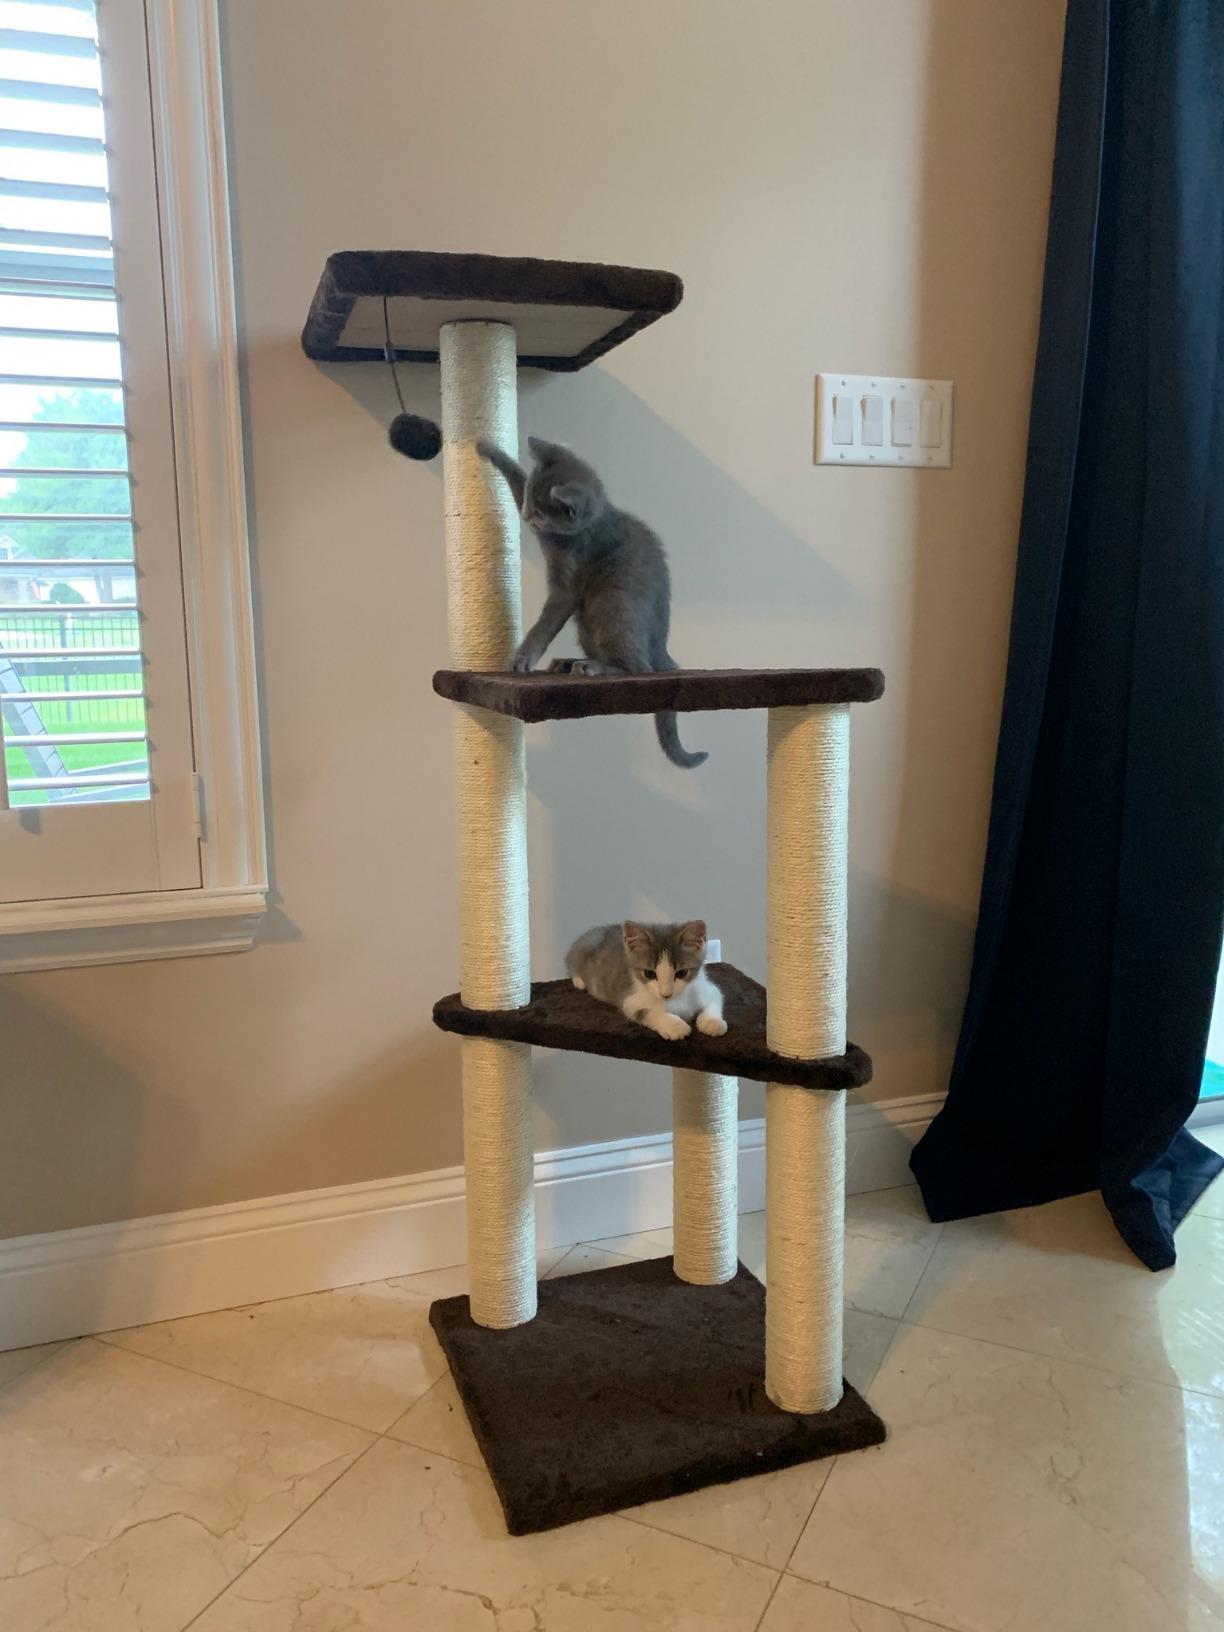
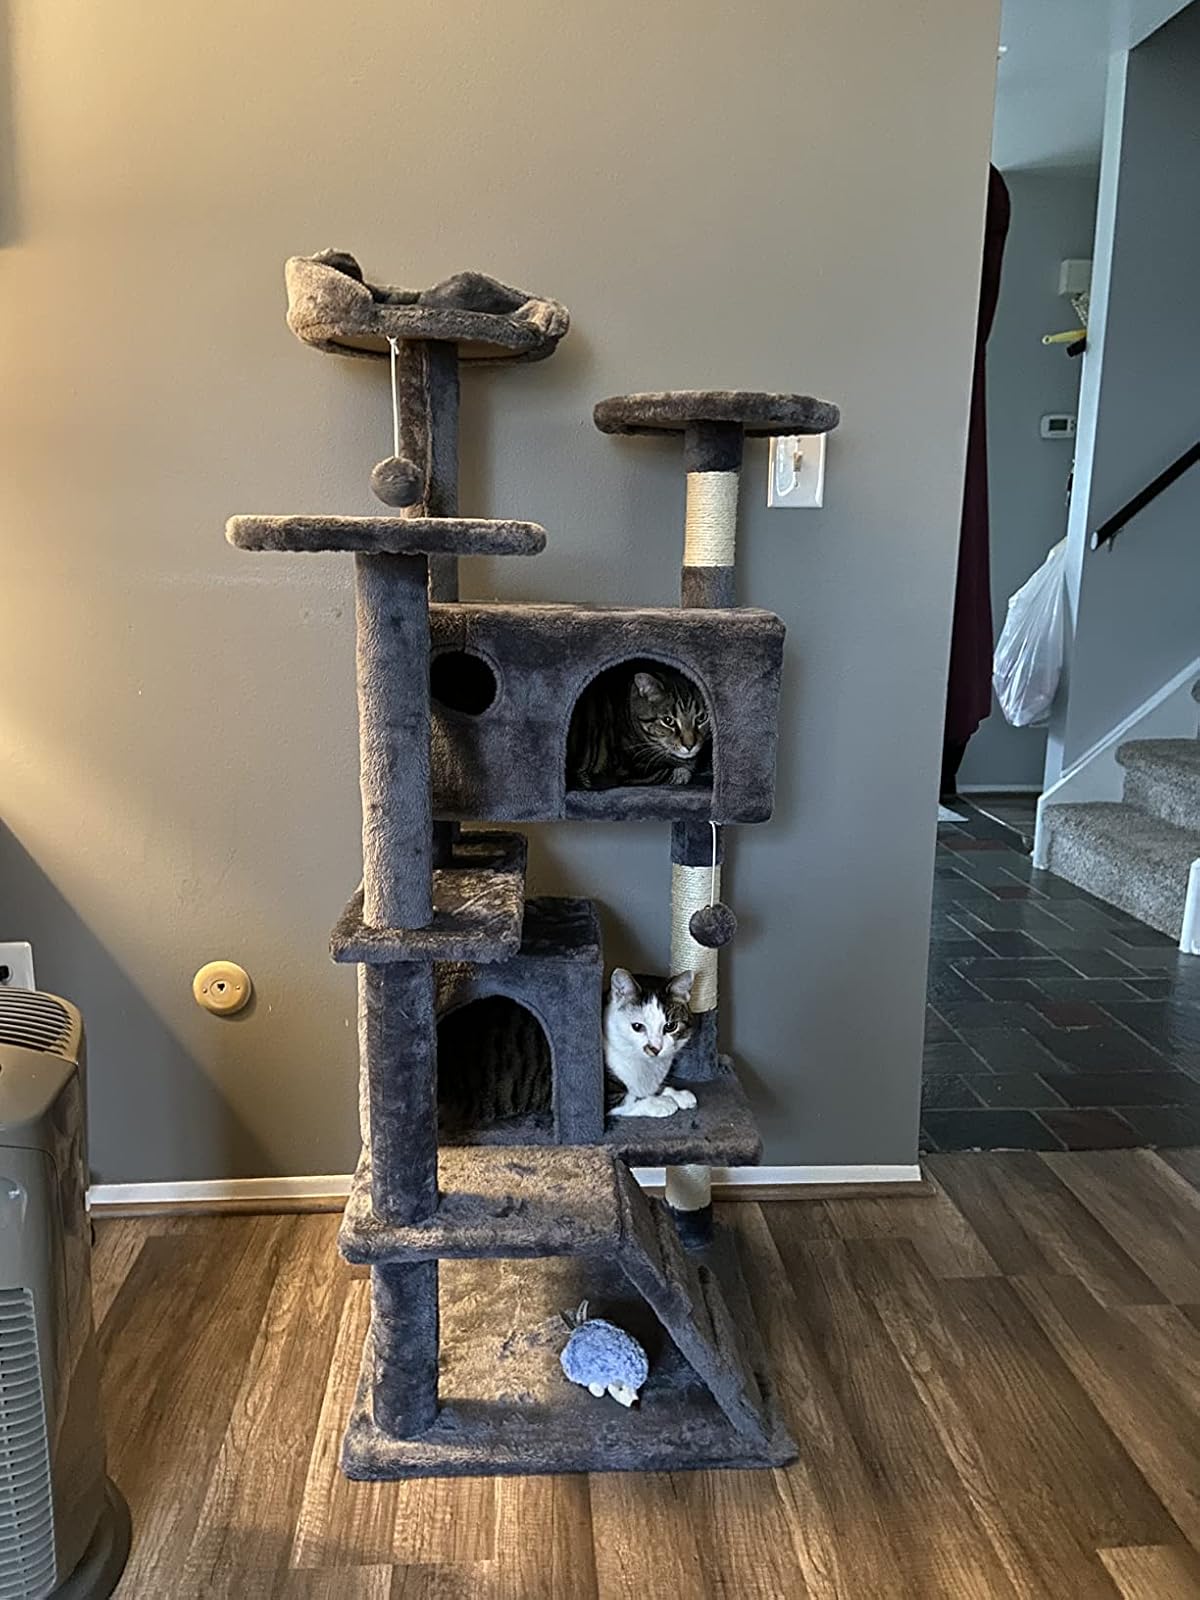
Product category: items_cat tree
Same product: no